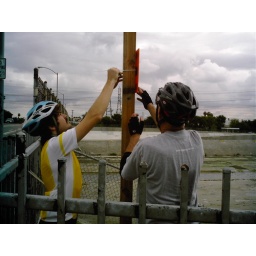
Bobby and Steve hang a sign at the Imperial Hwy bridge over the LA River.